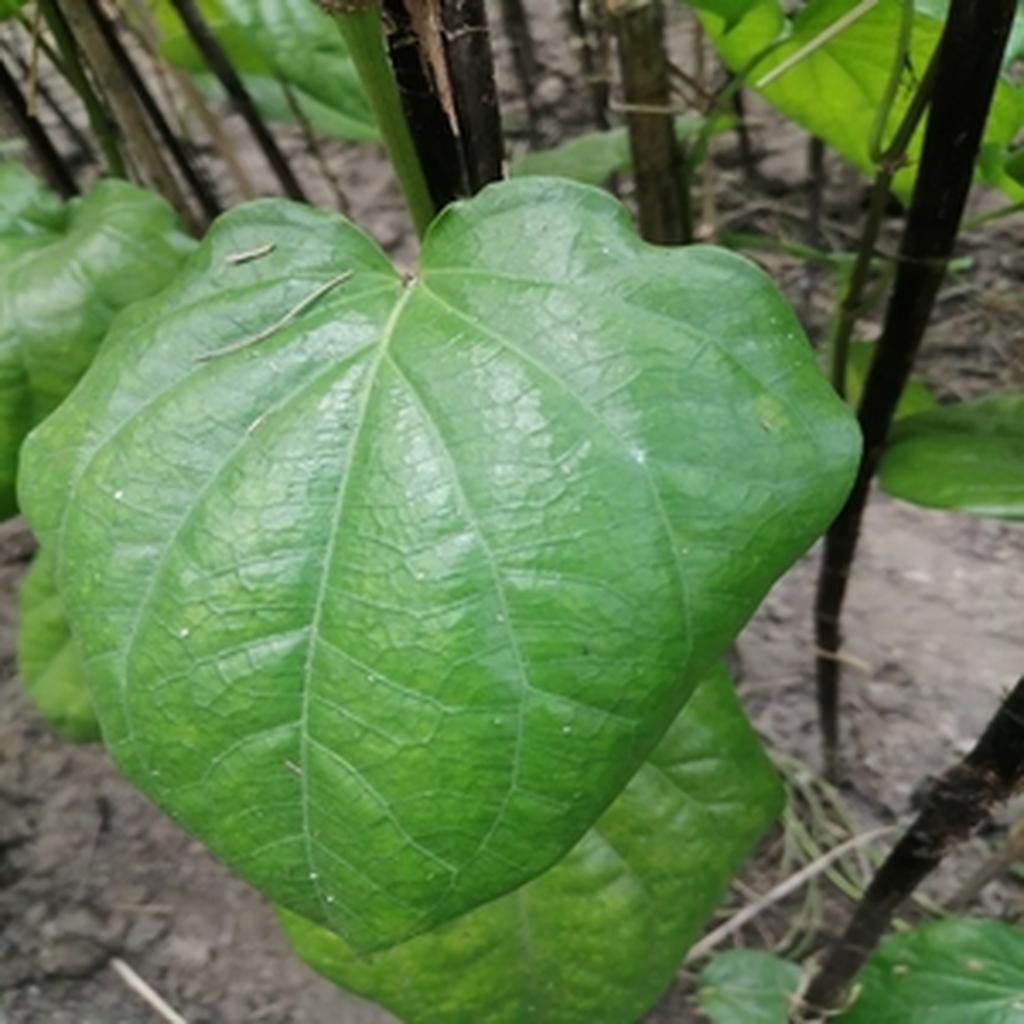
Label: Healthy_Leaf